Cole Custer

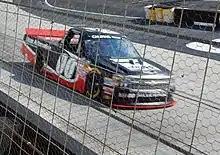
Custer at Bristol Motor Speedway in 2015

In 2014, Custer joined Haas Racing Development to run nine races in the NASCAR Camping World Truck Series, making his debut in the Kroger 250 at Martinsville Speedway. Custer started the race 9th, and finished 12th. In qualifying for the Drivin' for Linemen 200 at Gateway Motorsports Park, Custer set the track record with a lap speed, becoming the youngest pole winner in NASCAR history.